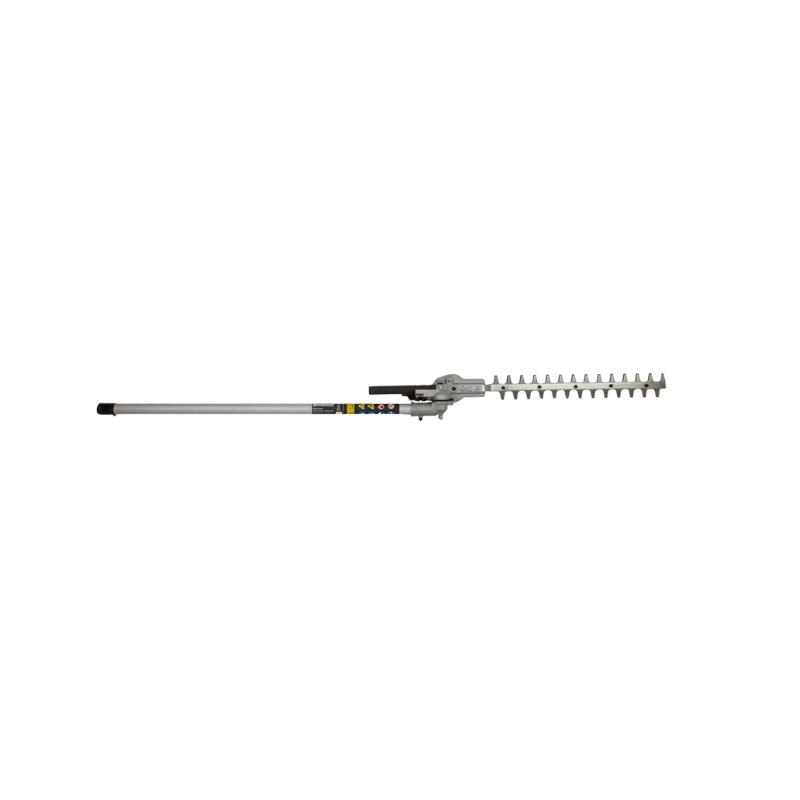
Bushranger Hedge Trimmer Attachment for use with the 48TX10 Multitool BRA48T10PH
The Bushranger 48T10PH is a professional-grade hedge trimmer attachment designed for the 48TX10 multi-tool system. Equipped with an 18" (46 cm) blade and 180° articulation, this attachment makes it easy to trim the tops and sides of tall hedges with precision and safety. Part of the flexible Bushranger 48V multi-tool family, it connects quickly and is ideal for both residential and light commercial garden maintenance. Why You’ll Love It Extended Reach & Precision : 18" blade trims hedges cleanly and quickly. 180° Articulating Head : Adjusts easily for vertical, horizontal, or angled cuts. Quick-Connect System : Easily attaches to the 48TX10 powerhead. Ideal for Tall Hedges : Work safely from the ground with elevated reach. Lightweight Yet Durable : Just 2.3 kg for comfortable extended use. Specifications Features Details Blade Length 18" / 46 cm Articulation Yes – 180° Range Weight 2.3 kg (Dry Weight) Attachment Type Hedge Trimmer Compatibility Bushranger 48TX10 Multi-Tool What’s in the Box 1 x Bushranger 48T10PH Hedge Trimmer Attachment Compatibility Compatible with Bushranger 48TX10 Multi-Tool Powerhead. Warranty Domestic Warranty: 3 Years (to the original purchaser) Battery Warranty: 3 Years (to the original purchaser)
Brand: Bushranger
Category: Home & Garden > Lawn & Garden > Outdoor Power Equipment Accessories > Multifunction Outdoor Power Equipment Attachments > Hedge Trimmer Attachments